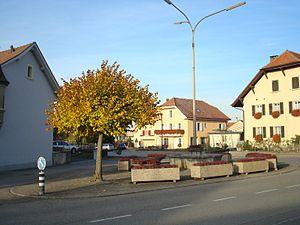
A quelques pas de l'église et des écoles, la place du Château